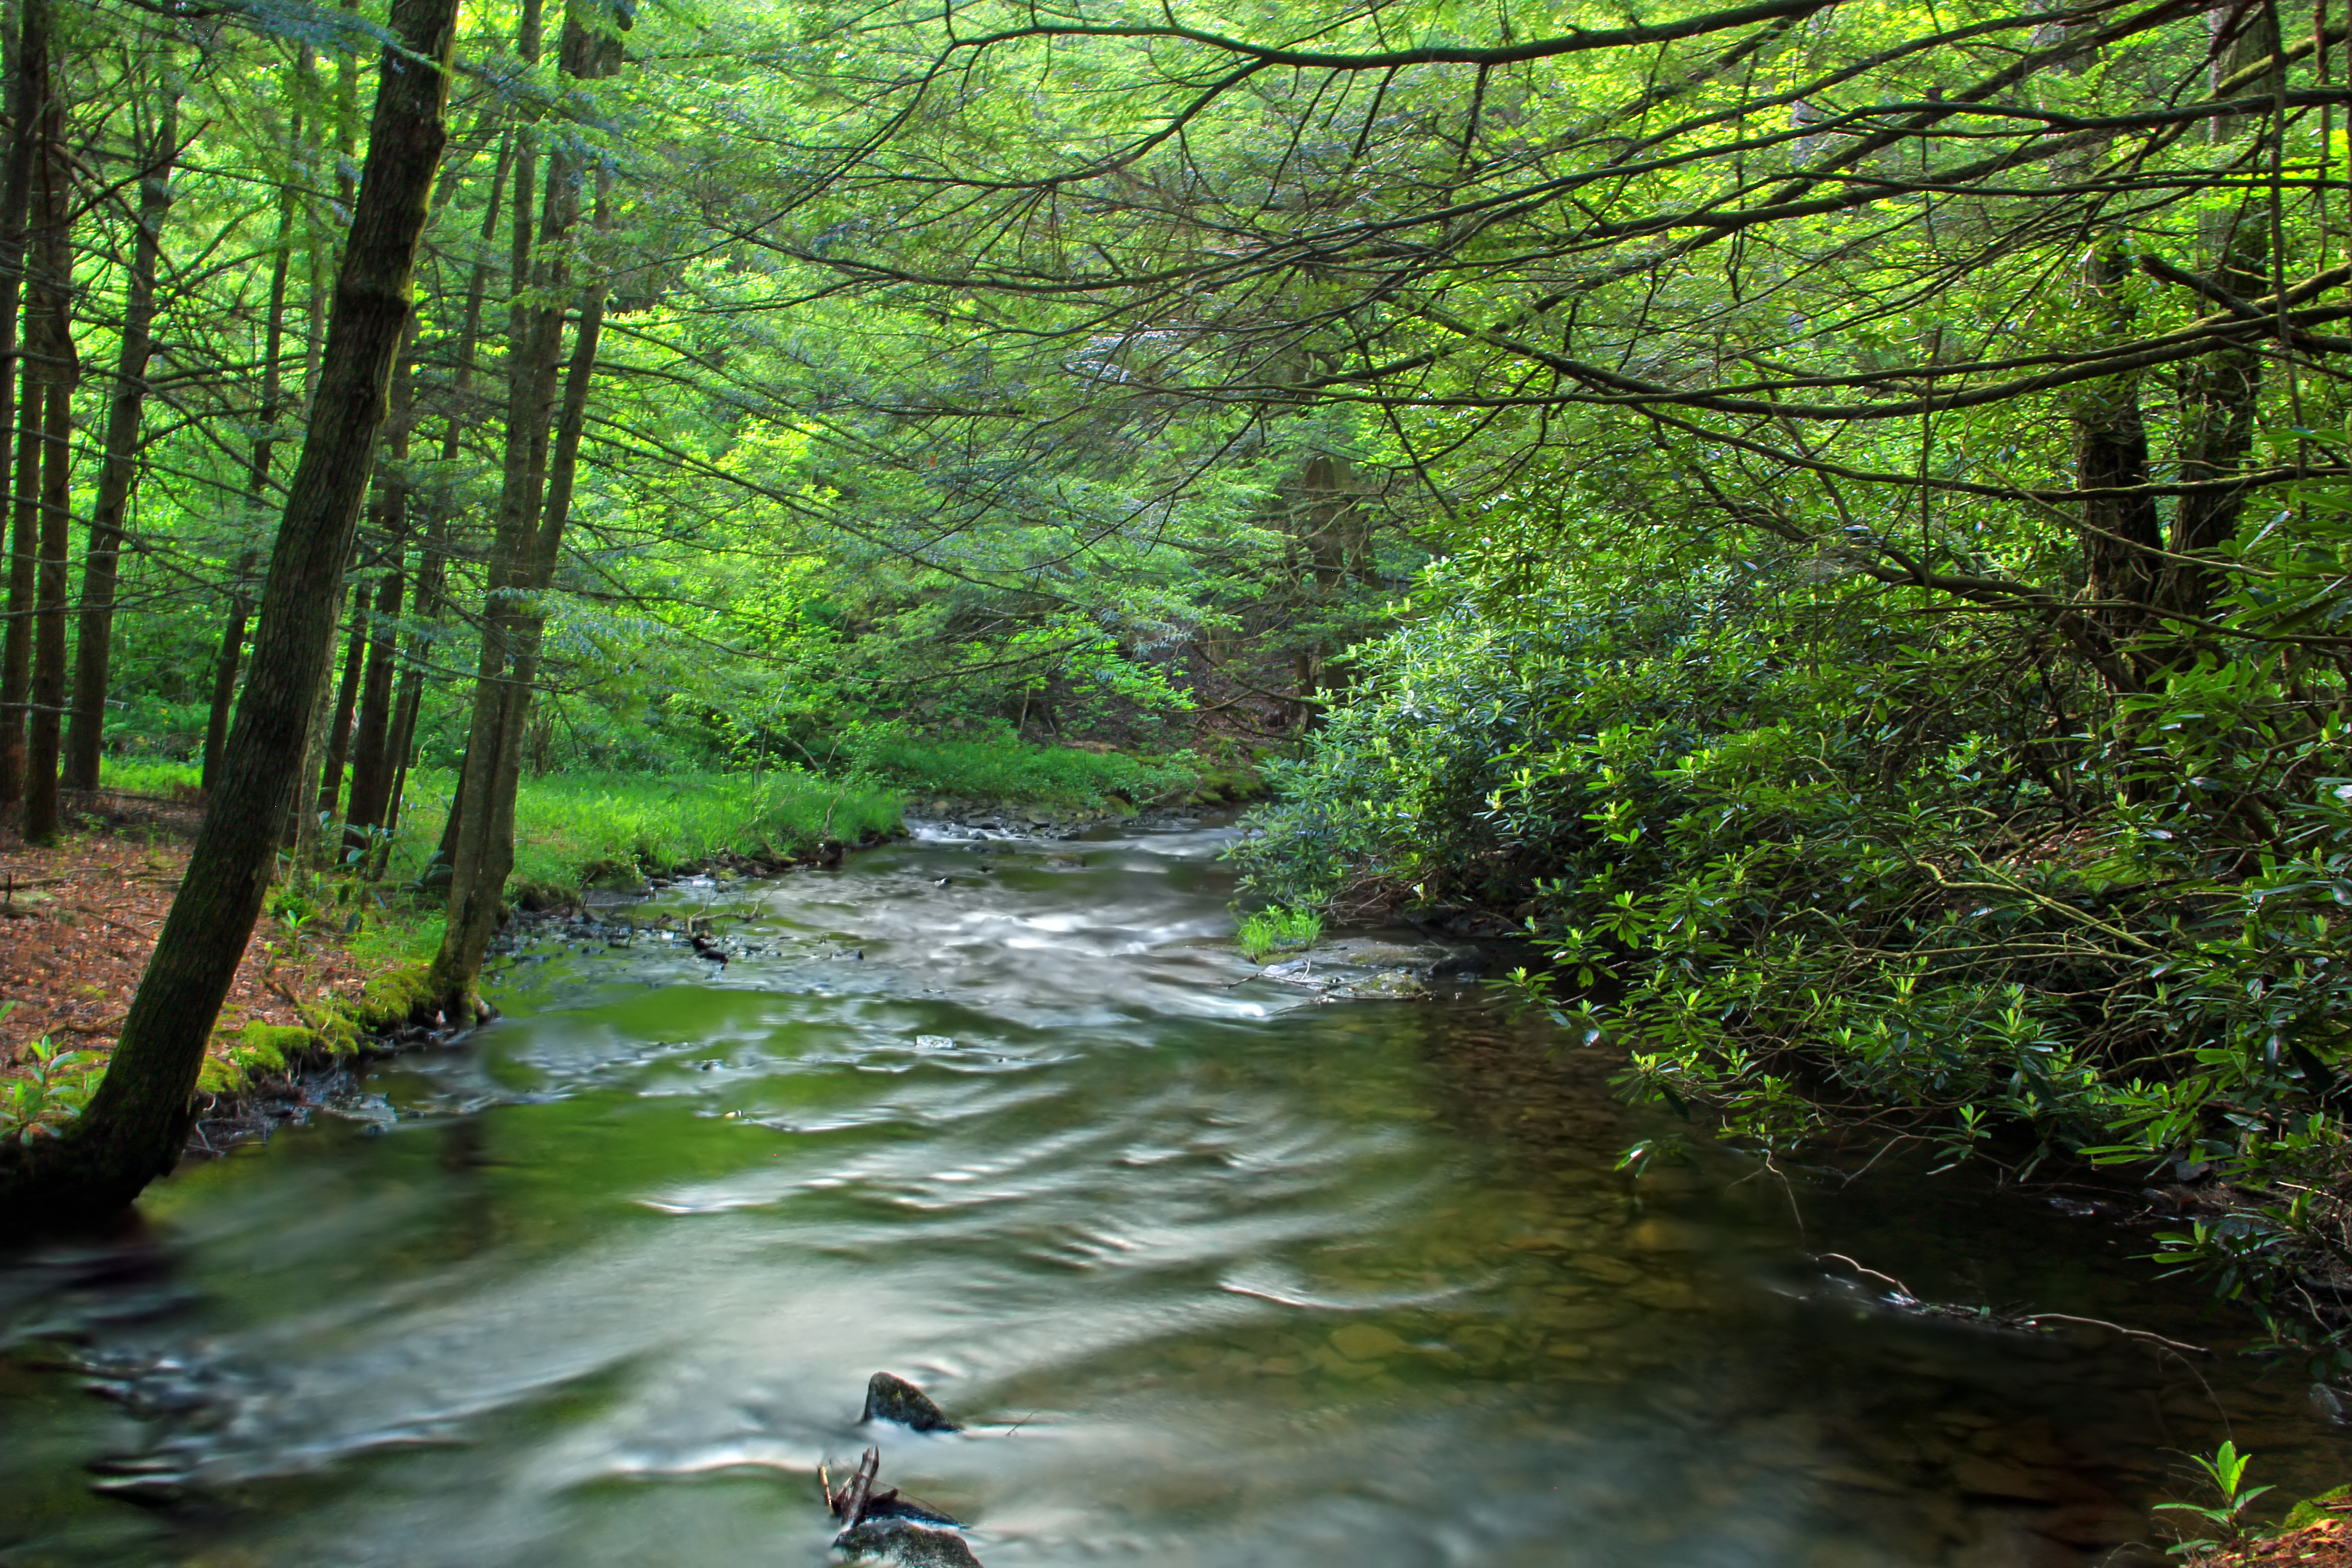
tree, nature, forest, creek, swamp, wilderness, hiking, leaf, river, summer, moss, stream, jungle, autumn, rapid, trees, rocks, creativecommons, coniferous, rainforest, wetland, pennsylvaniawilds, hemlocks, easternhemlocks, tsugacanadensis, lowlight, ravine, cascades, pennsylvania, centrecounty, rhododendron, moshannonstateforest, sixmilerun, alleghenyfronttrail, woodland, habitat, ecosystem, watercourse, old growth forest, natural environment, geographical feature, riparian forest